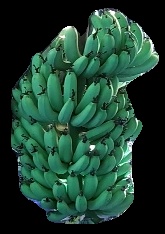
Variety: pachbale
Grade: grade1